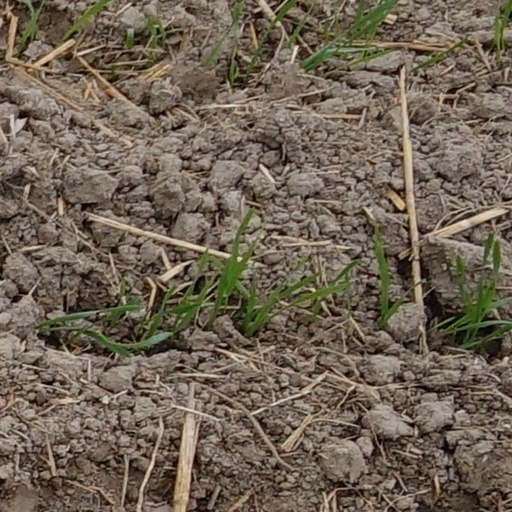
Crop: wheat